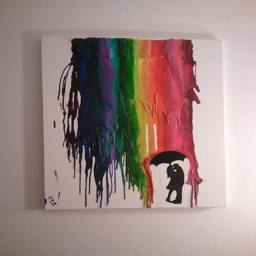
digital art selected for the #